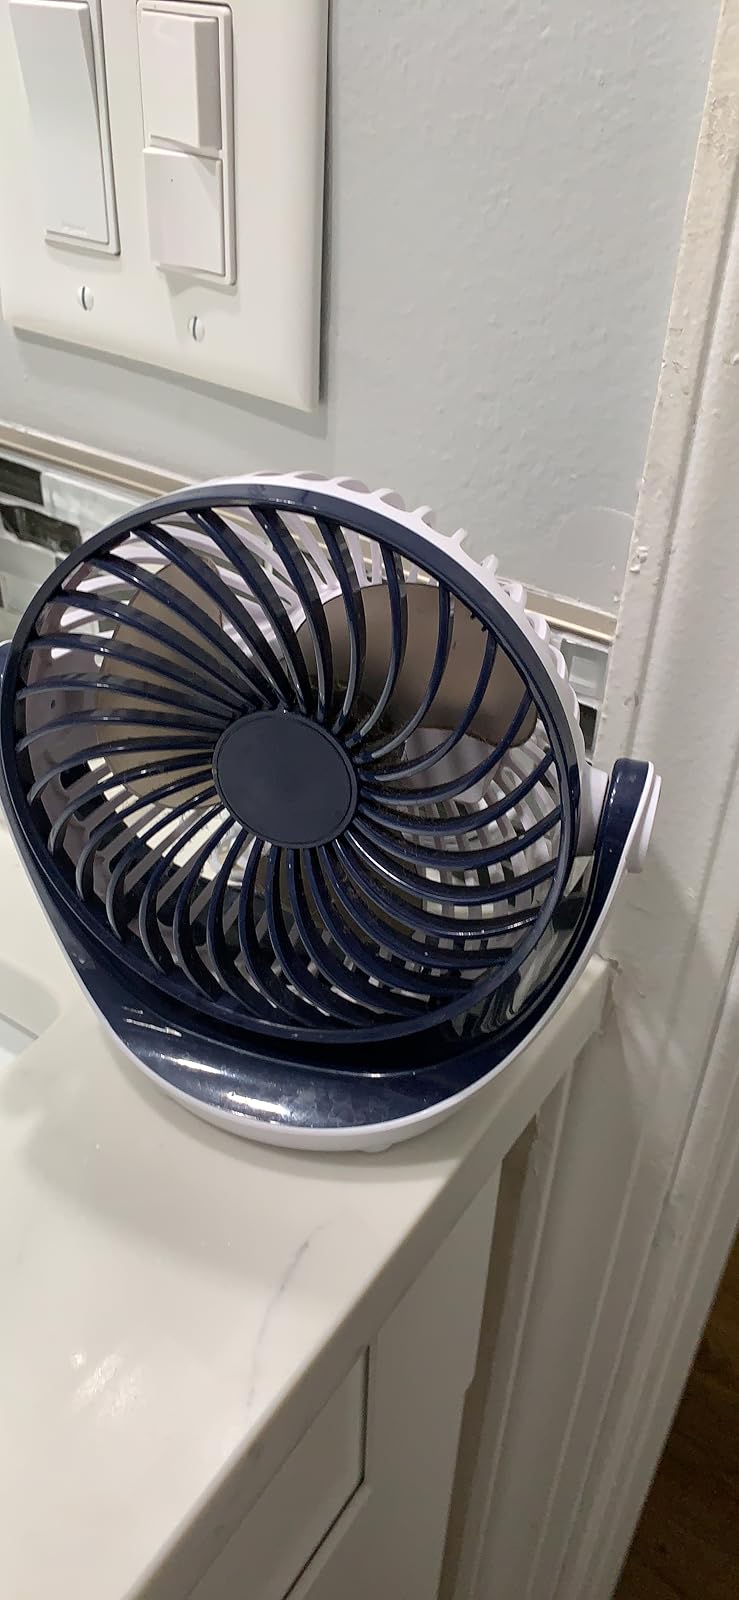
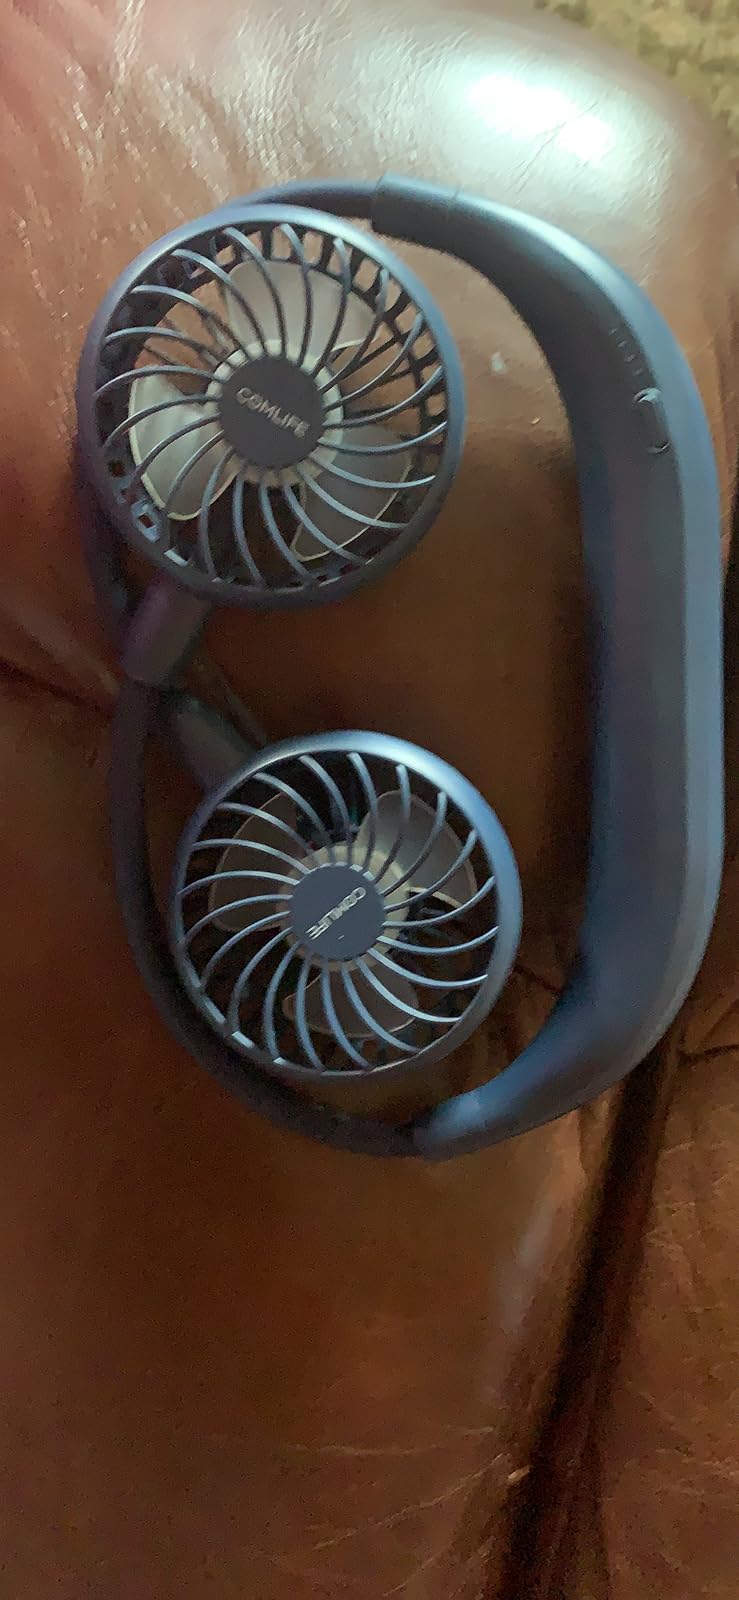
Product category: fan
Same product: no